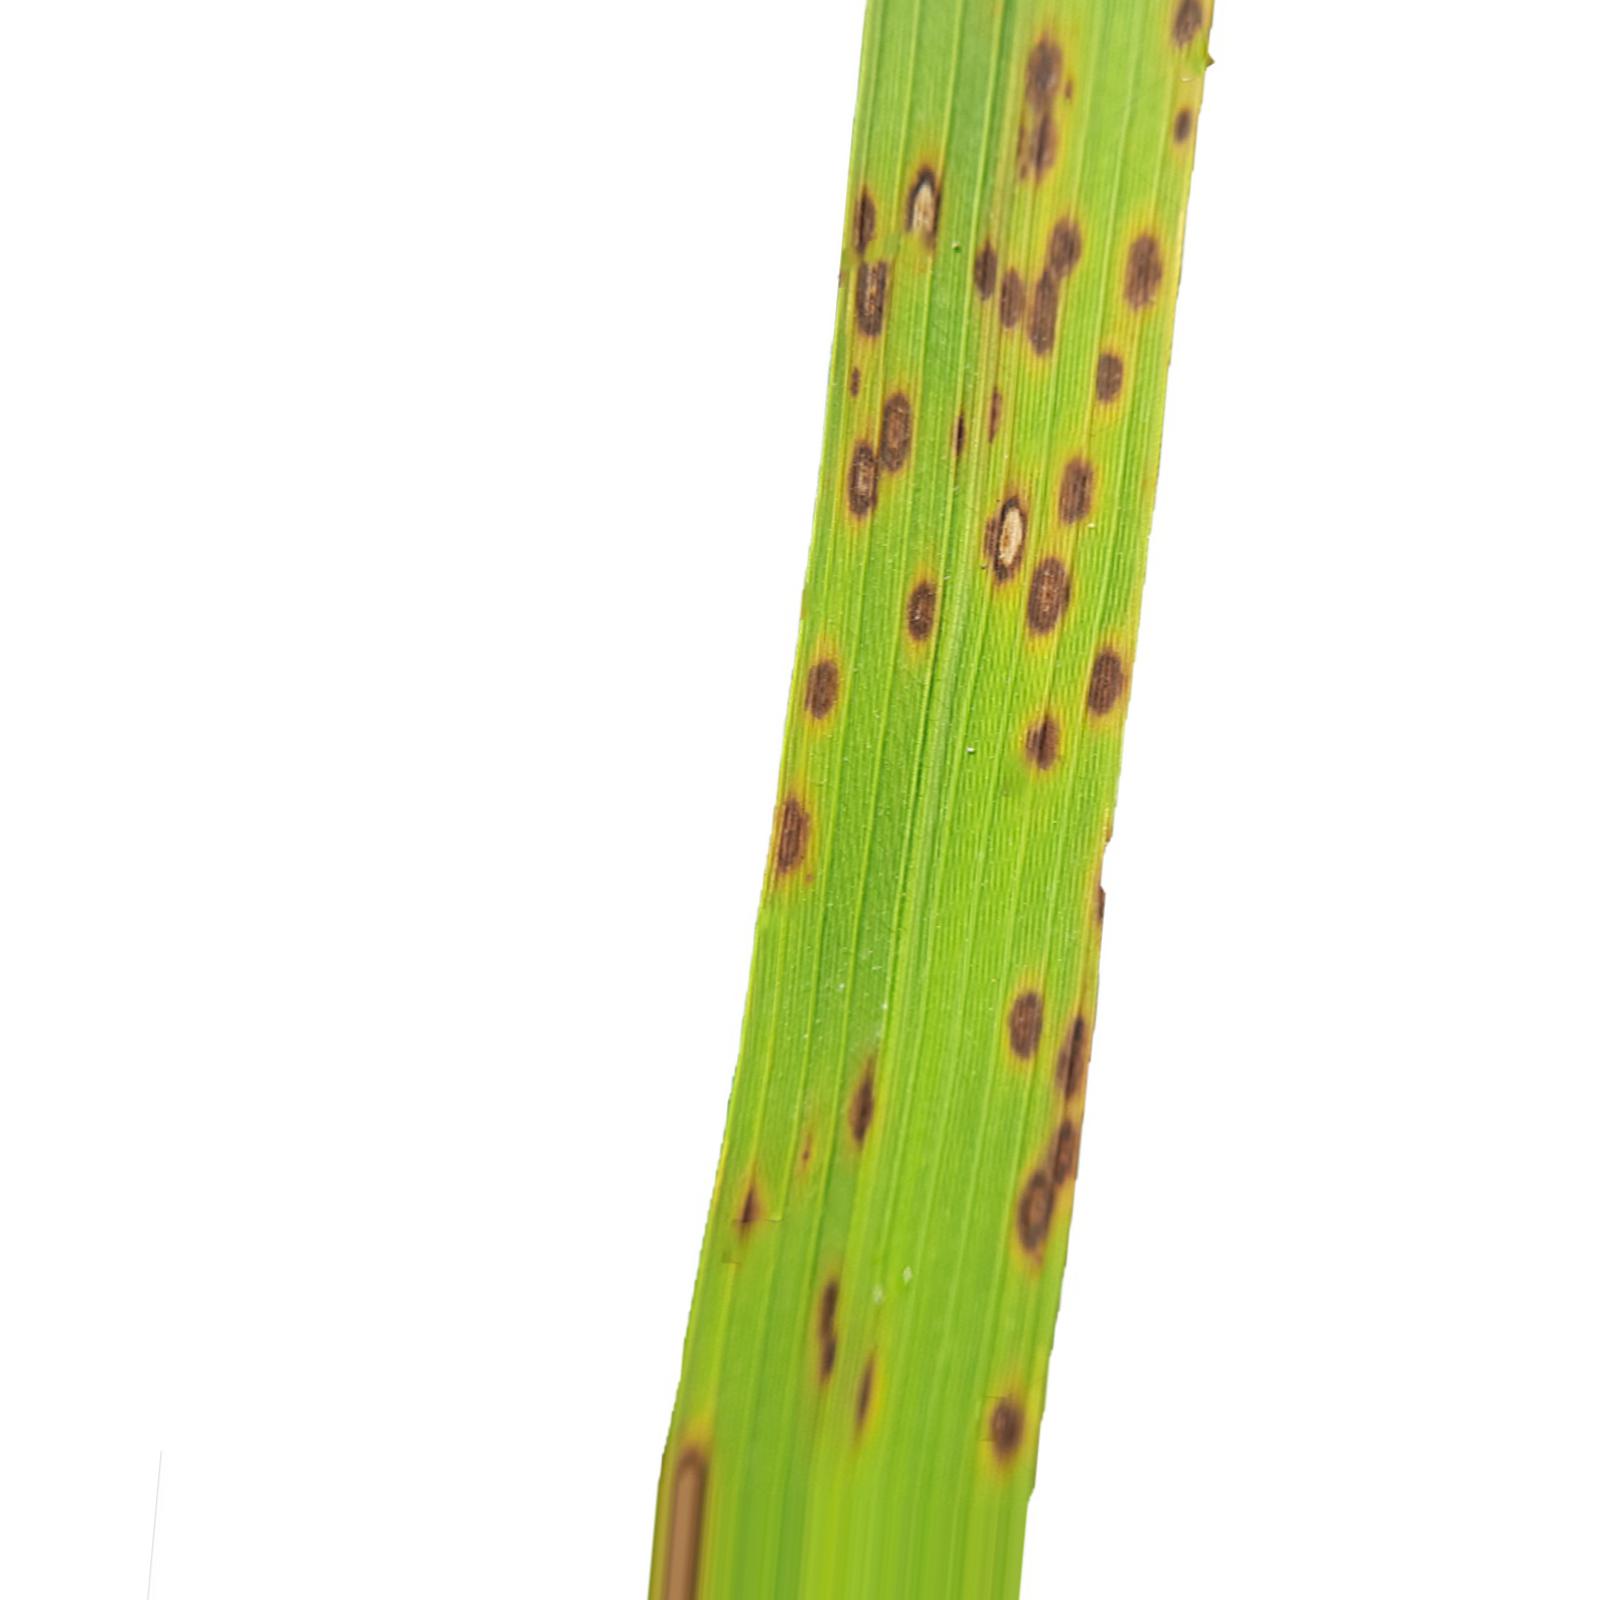
Nhãn: Bệnh Đốm Nâu ( Brown spot )